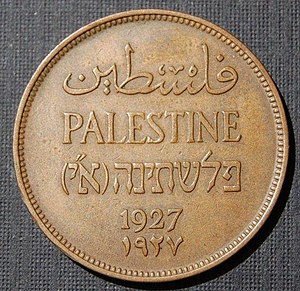
Palæstinas historie / Palæstina i mellemkrigstiden / Palæstina 1920 - 1932
En mill, en mønt brugt som valuta under det britiske mandat for Palæstina fra 1927 til 1948. Et tusind Miller svarede til ét Palæstinensisk pund.
Palæstina er en konventionel betegnelse, bl.a. for den geografiske region i det vestlige Asien mellem Middelhavet og Jordan-floden og forskellige tilstødende lande. Regionen er også kendt som delstaten Israel, det Hellige Land og det sydlige Levant og har historisk været kendt under andre navne, herunder Kanaan/Fønikien, Syd Syrien og Outremer.